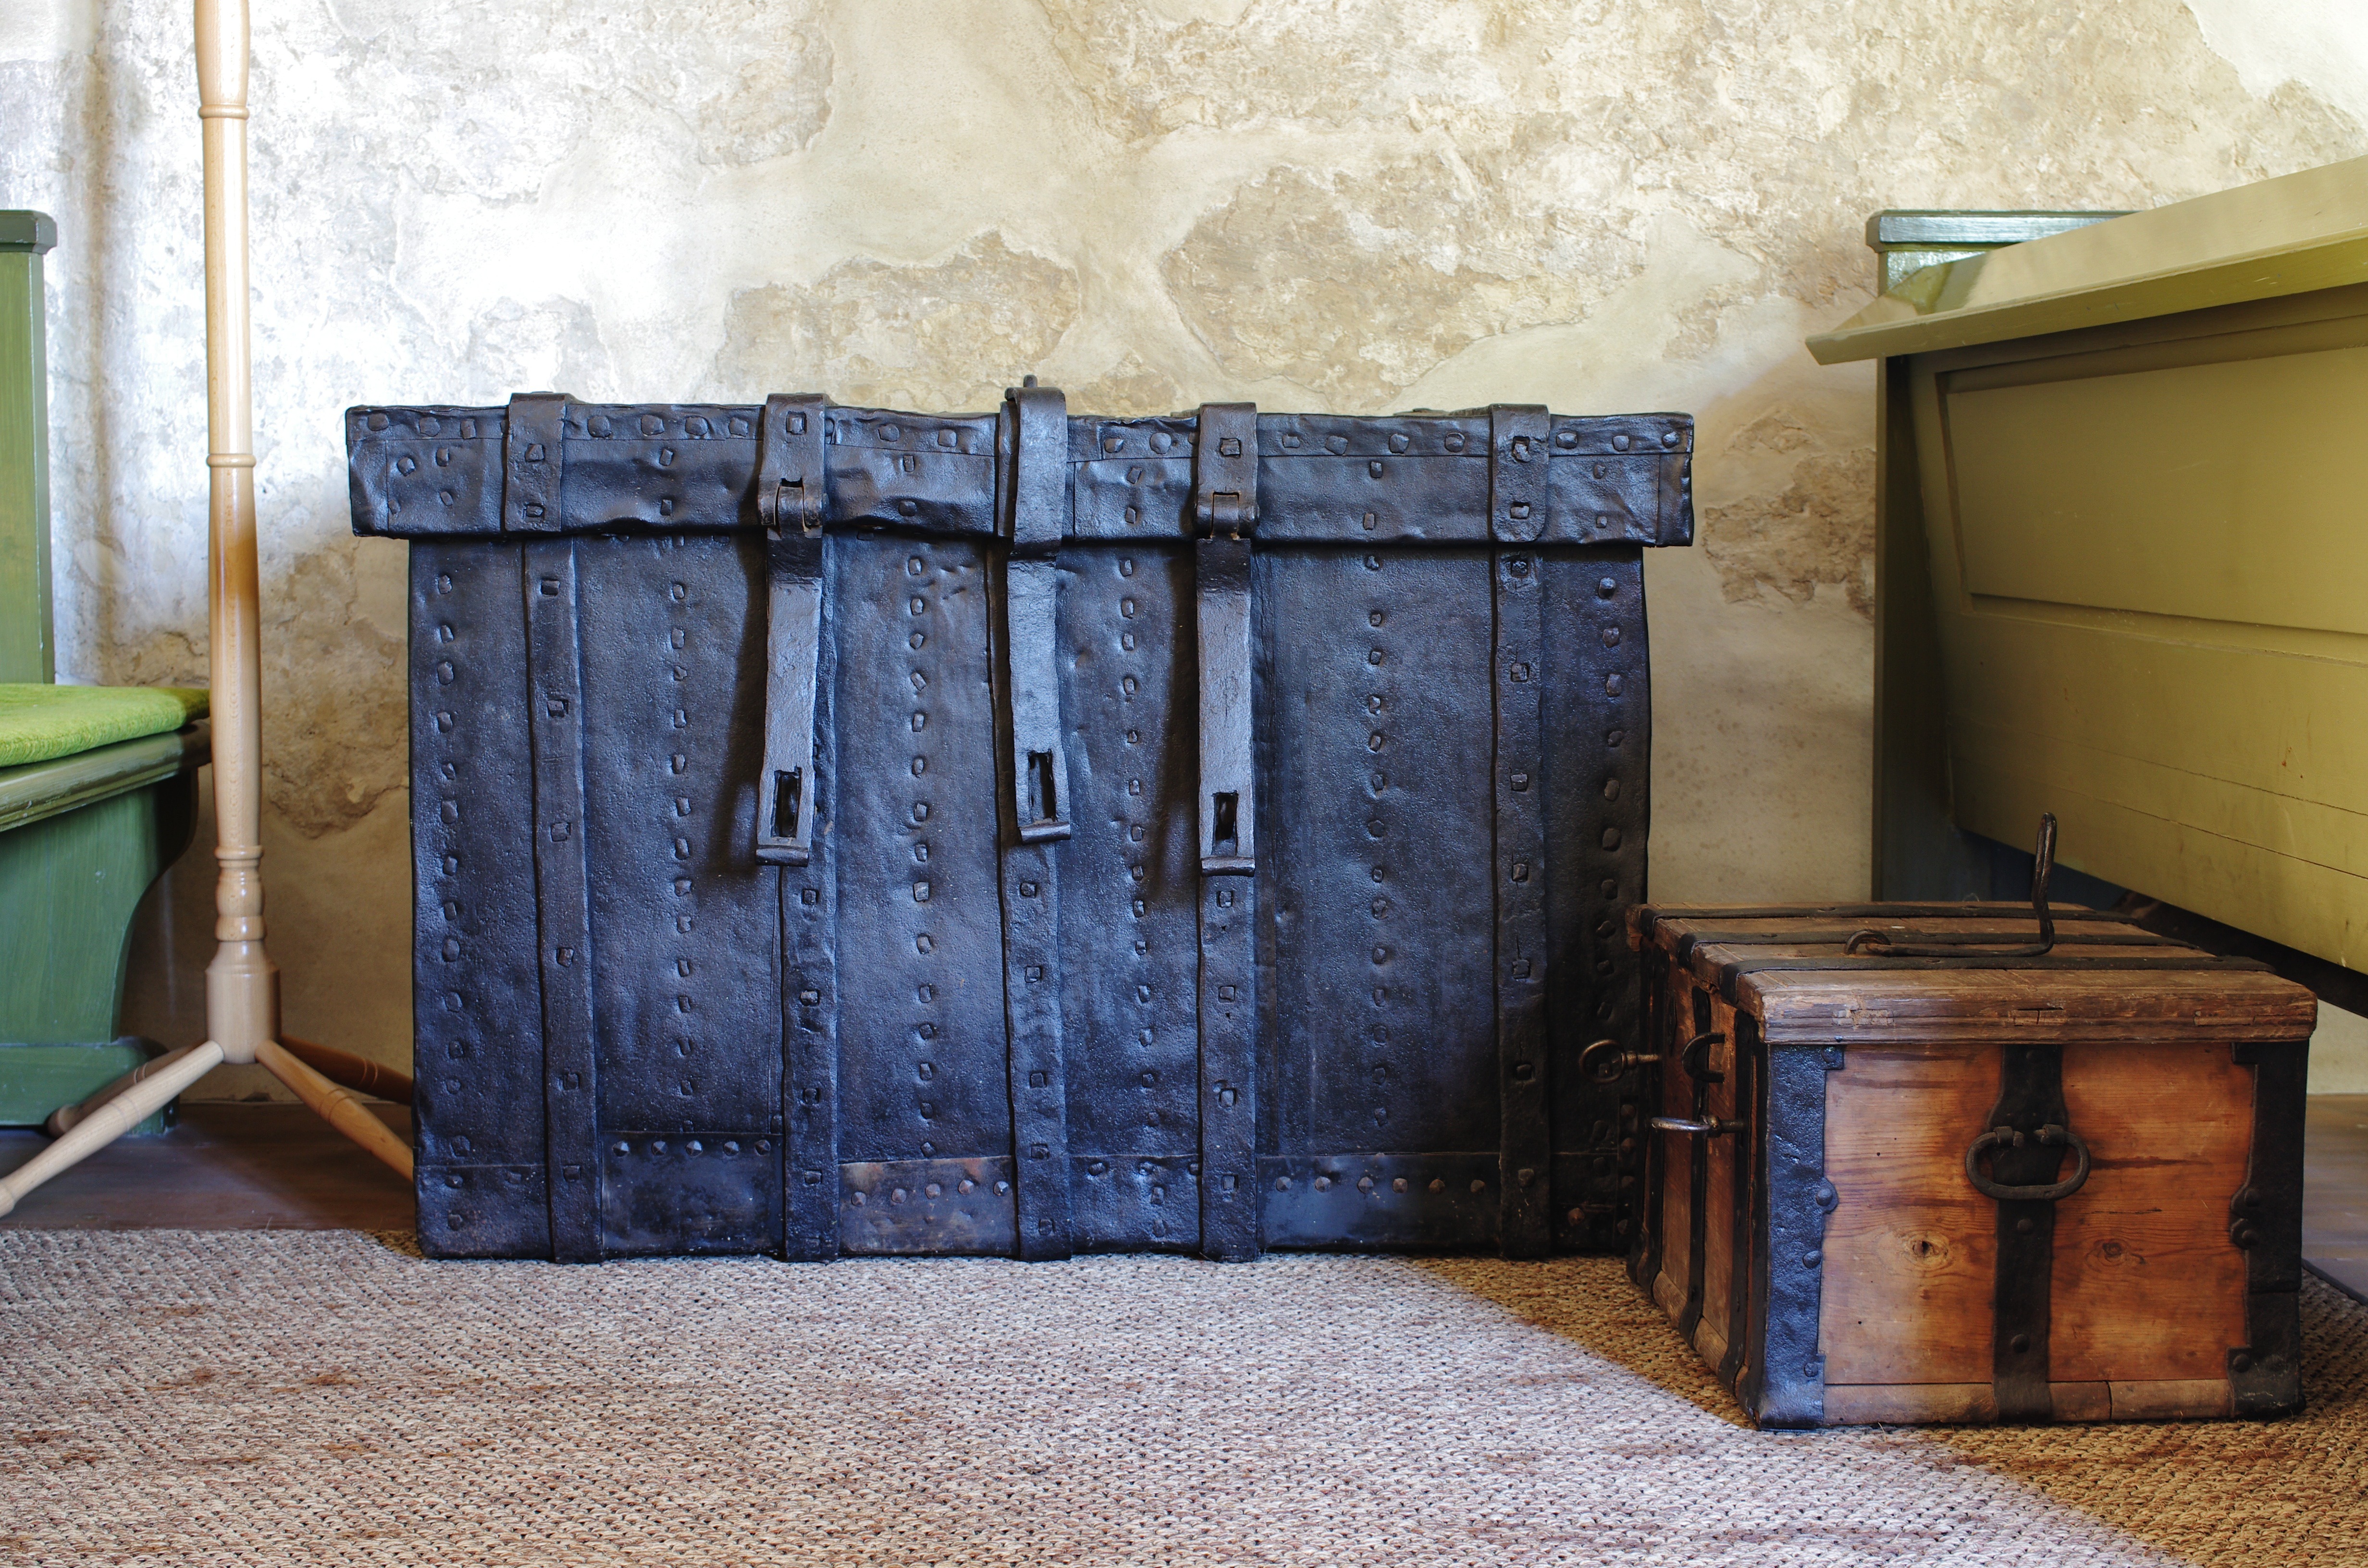
wood, bench, house, floor, trunk, home, wall, cottage, blue, living room, furniture, room, luggage, chest, interior design, inside, baggage, man made object